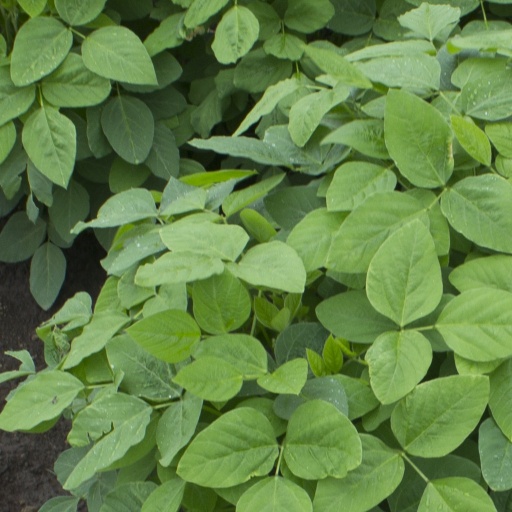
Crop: soybean